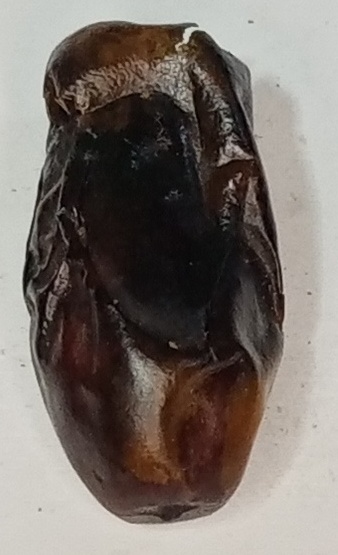
Variety: gajar
Size: small
Grade: grade-1